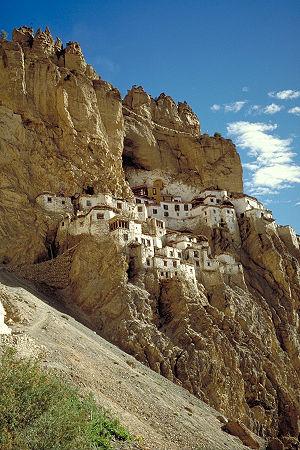
Cet article contient une liste de monastères de l'Himalaya.
Le monastère de Phuktal ou Phugtal Gompa est un monastère bouddhiste au sud-est du Zanskar, Ladakh dans le nord de l'Inde.
Sándor Kőrösi Csoma ou Alexandre Csoma de Kőrös, né à Kőrös le 27 mars 1784 et décédé à Darjeeling le 11 avril 1842, est un explorateur, philologue et orientaliste sicule considéré comme le fondateur de la tibétologie comme discipline académique. Il a rédigé le premier dictionnaire tibétain-anglais.